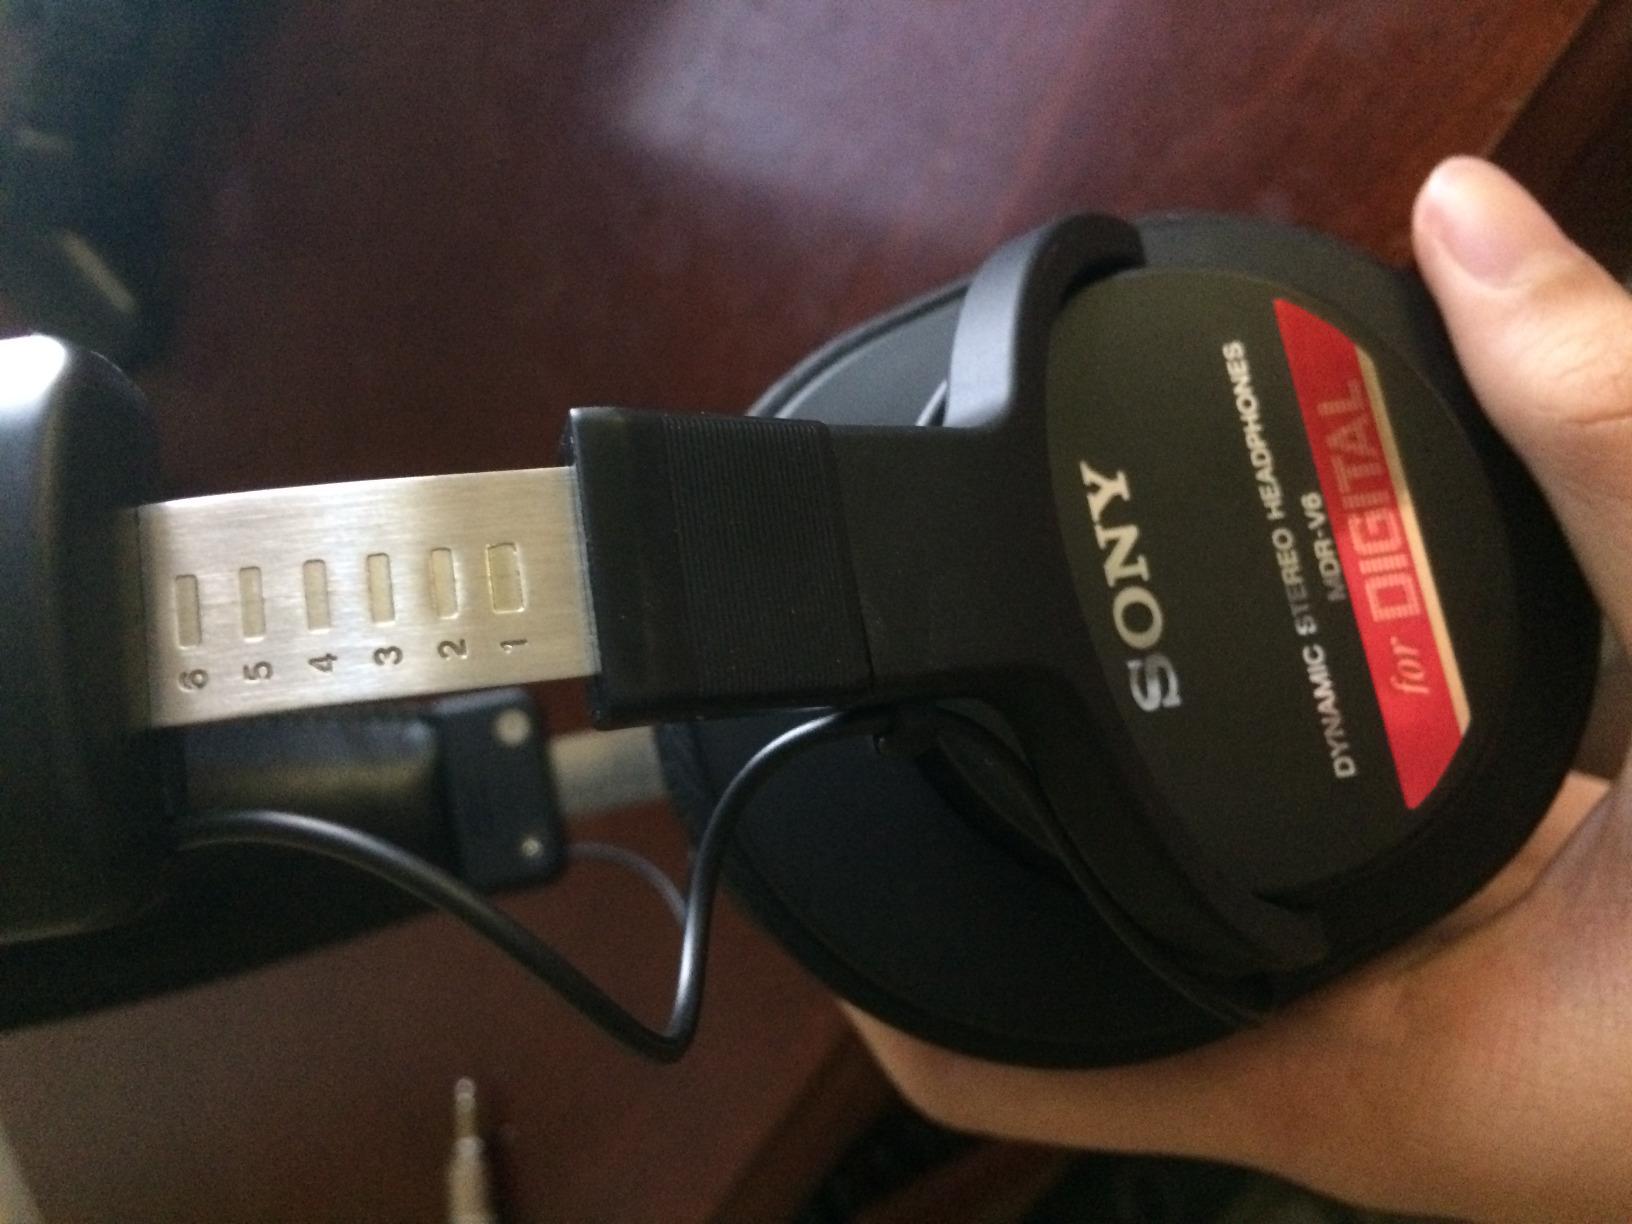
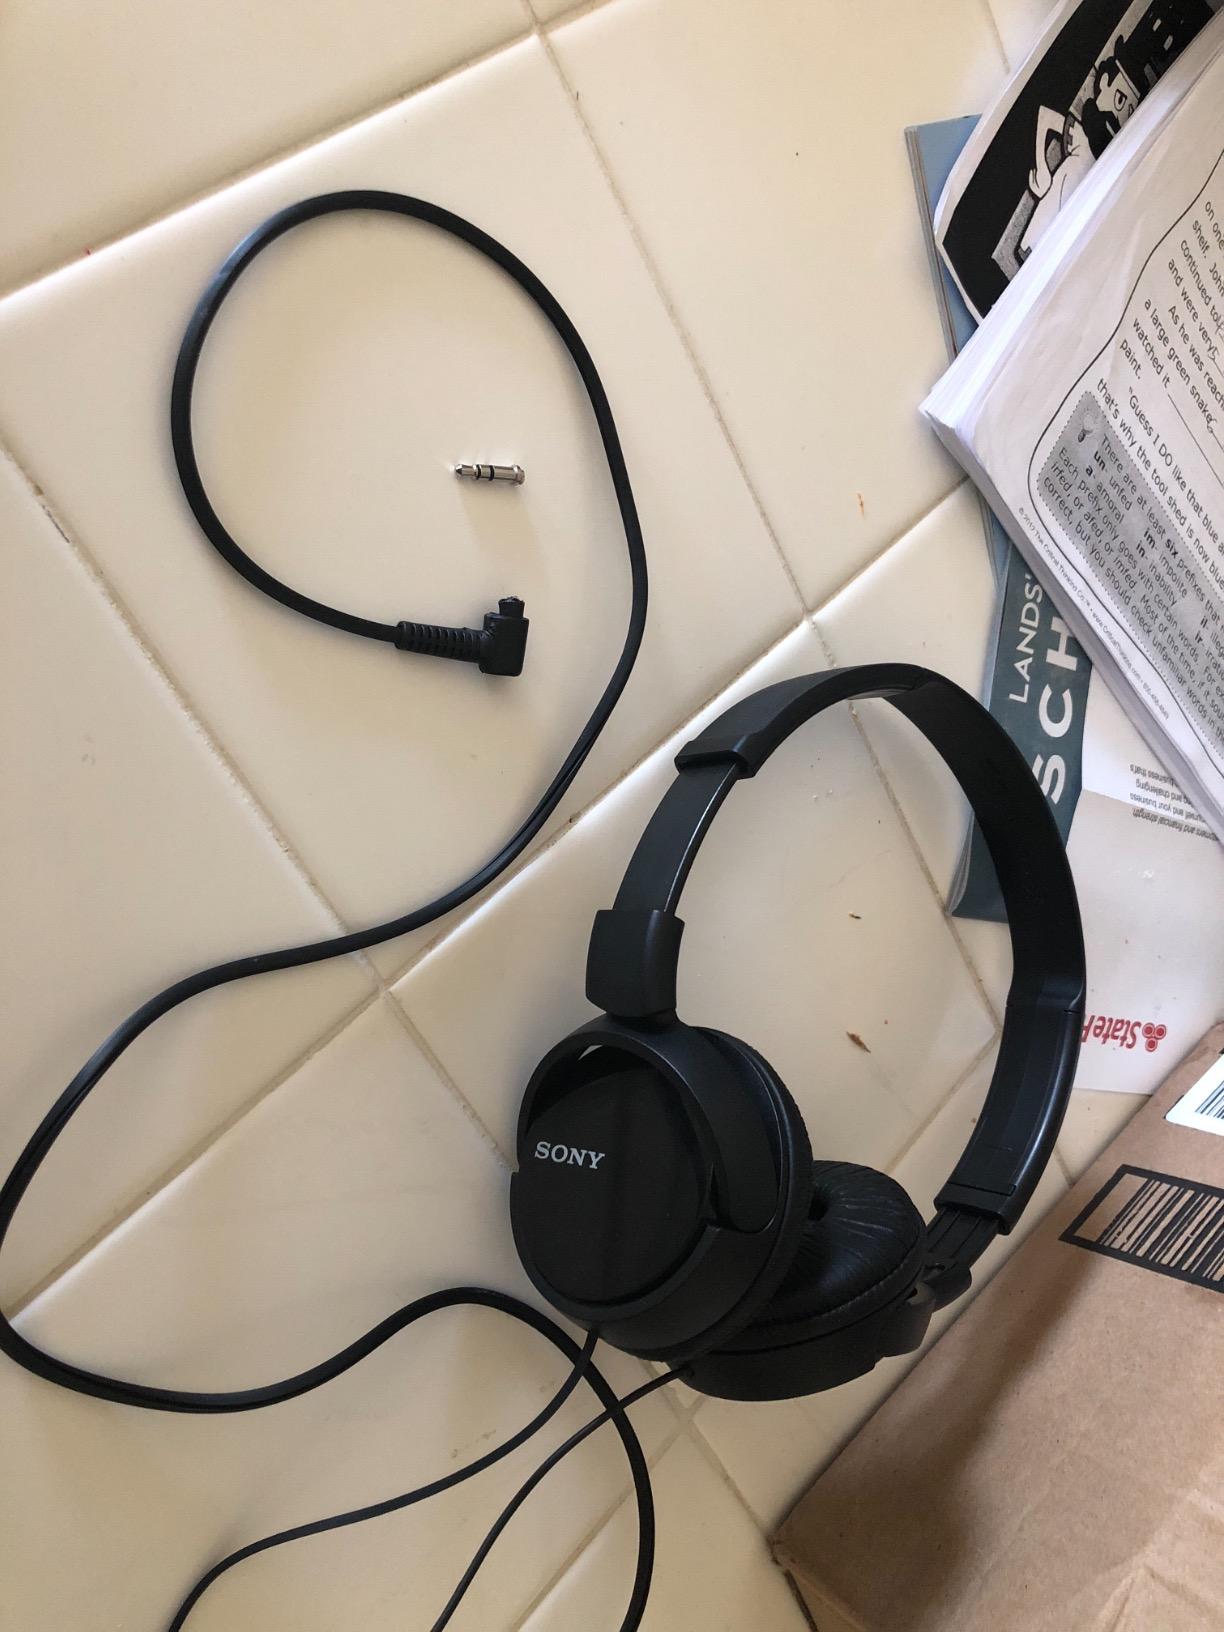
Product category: headphones
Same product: no